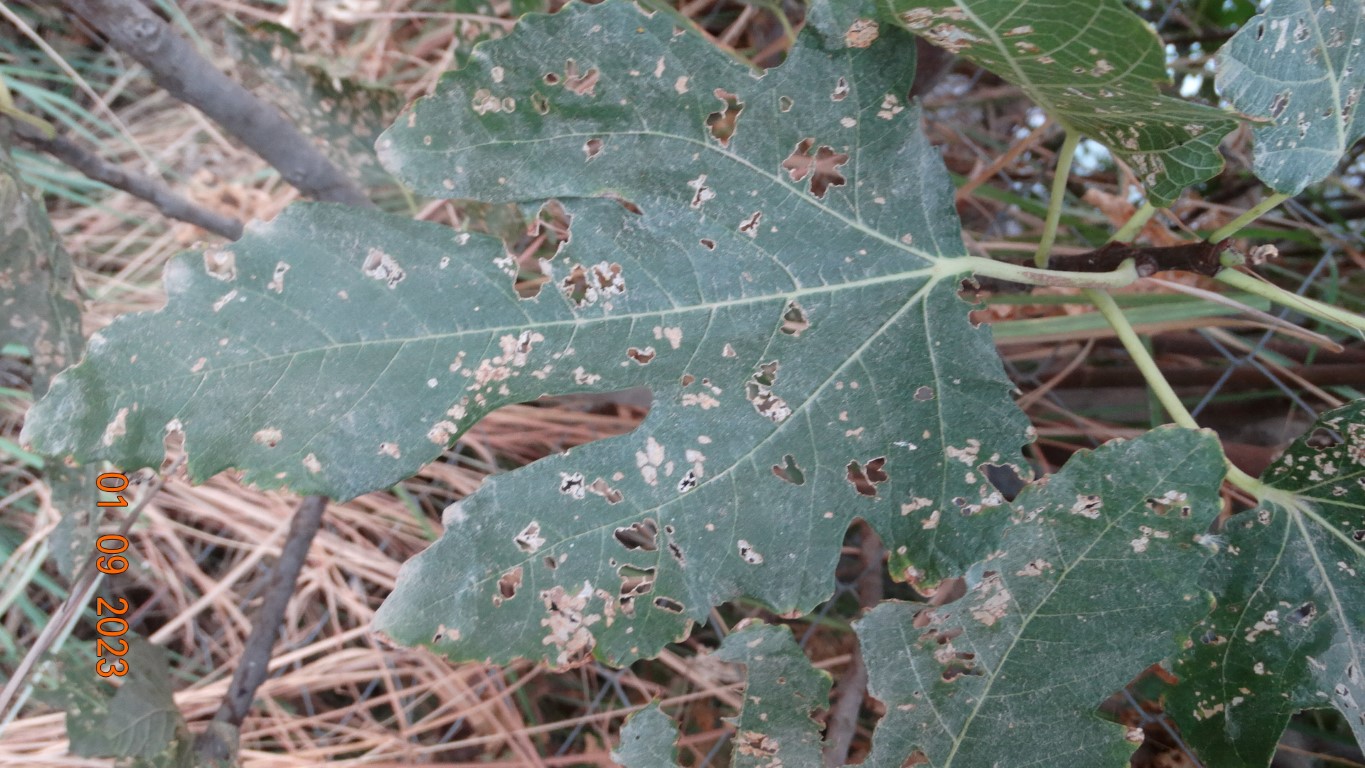
Label: infected